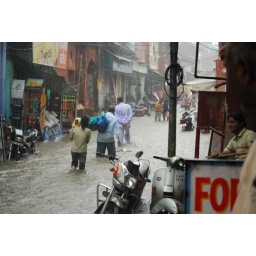
People walking through the street in a rain,,,,,